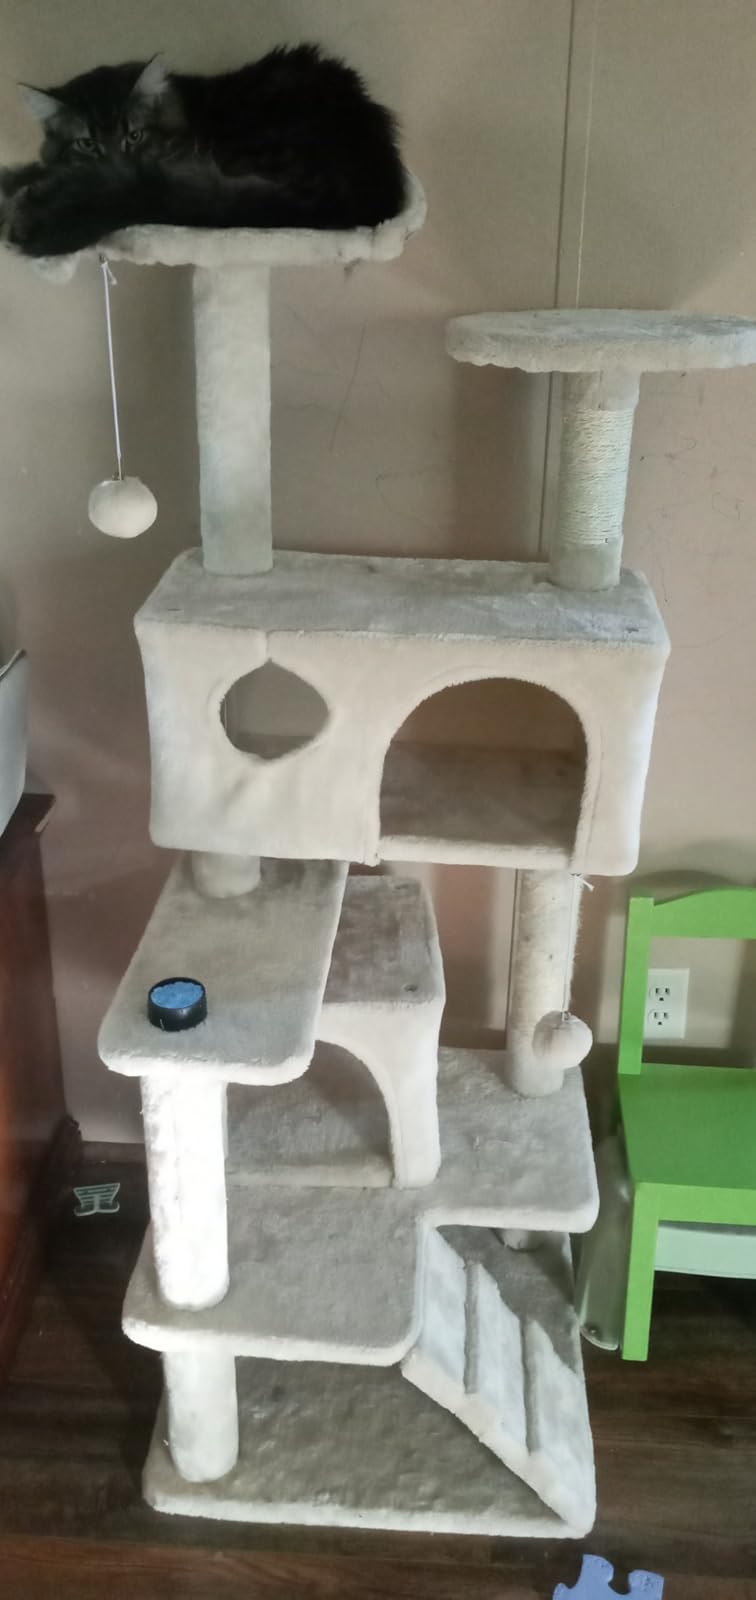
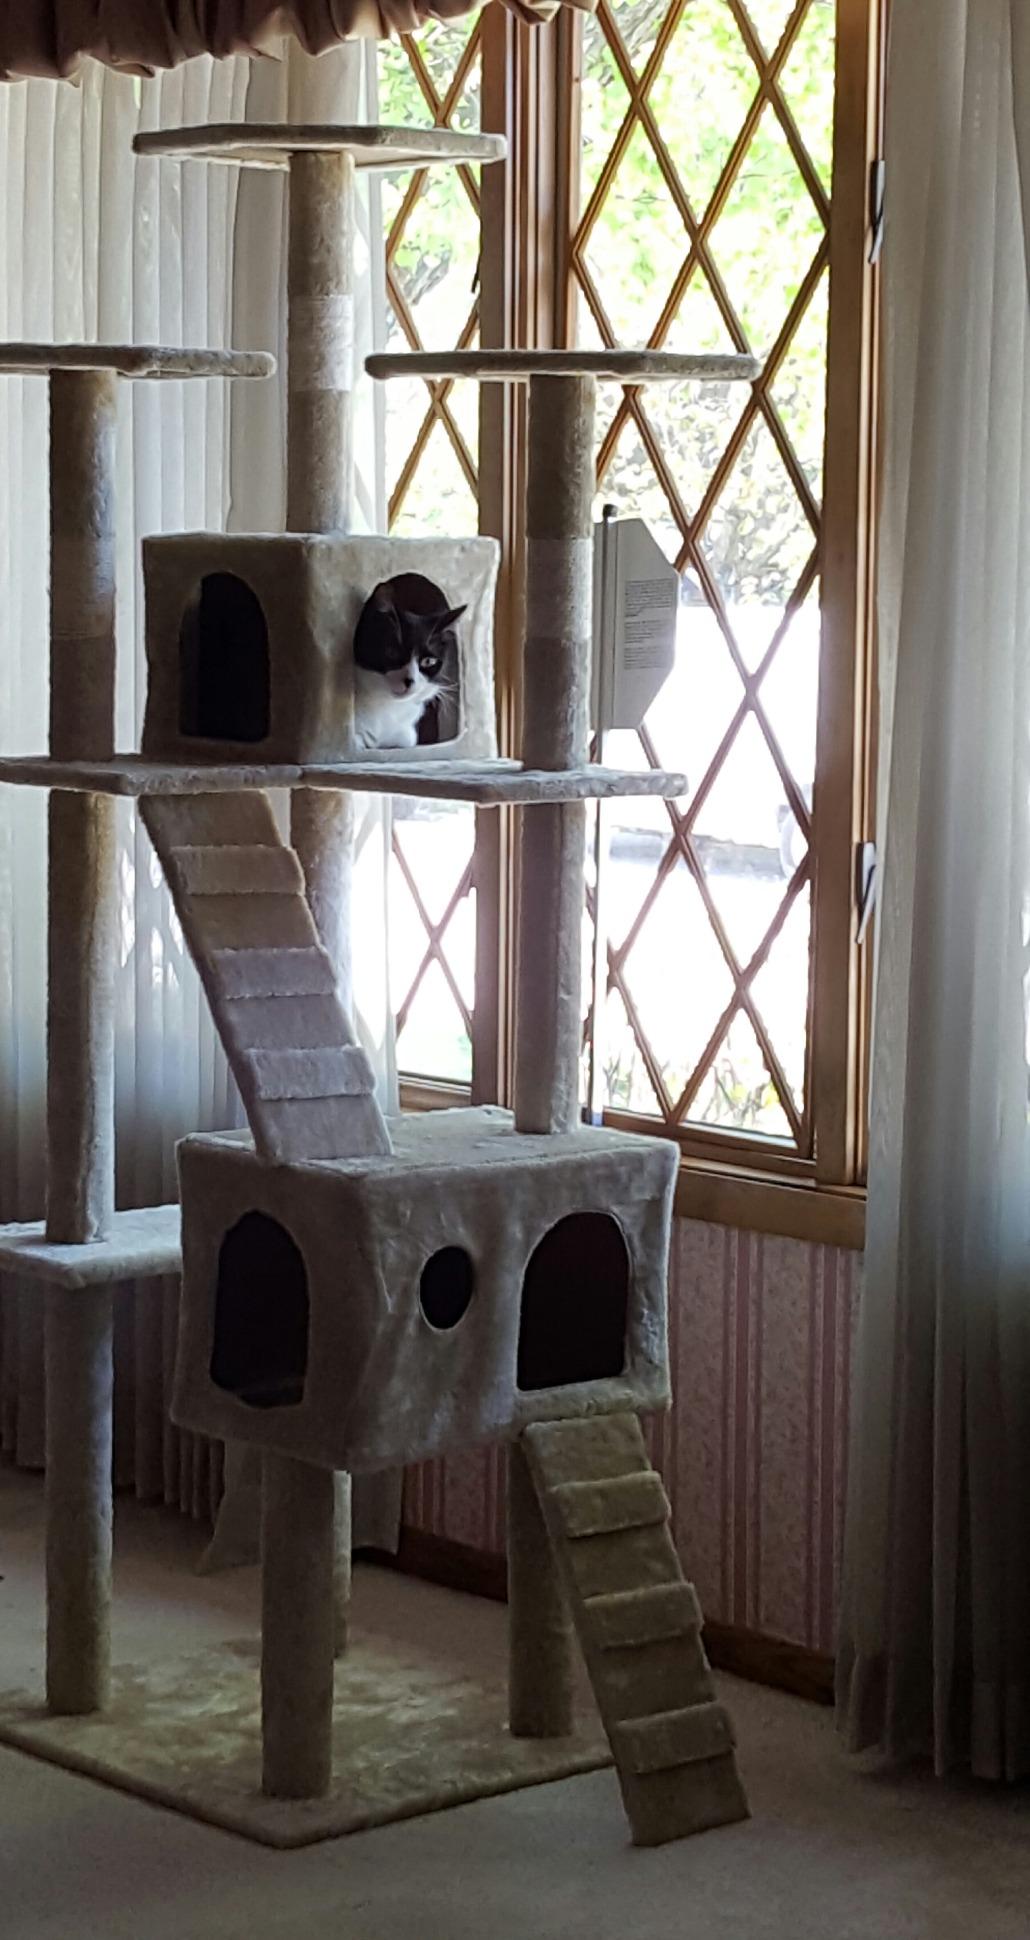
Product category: items_cat tree
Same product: no